Angelo State University

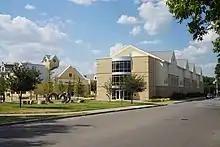
Centennial Village

Sixteen emergency call boxes are strategically spread across campus. In the case of an emergency and the need for immediate assistance, all calls are routed directly to the Angelo State Police Department. In addition Angelo State has a "Lifeline App" for IPhone or Android made available free of charge. It can be used for distress calls or with use of a hands-free timer that will send for help if not deactivated. GPS location can be used to instantly send ASU Police to that location. The Angelo State University Police Department employs 14 full-time police officers, all certified state peace officers, with the same qualifications and powers that municipal police departments deploy. They patrol the campus 24 hours/day, 365 days/year. The ASU alert system sends out messages to all campus emails and cell phones registered through the system in the case of any campus or regional emergency.